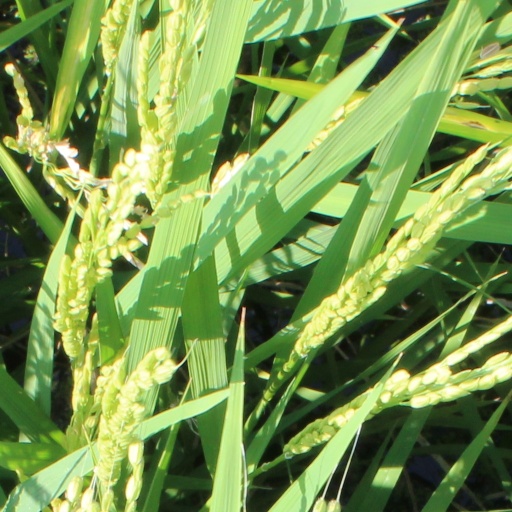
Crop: rice